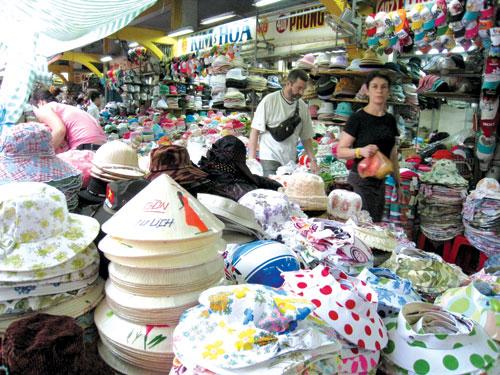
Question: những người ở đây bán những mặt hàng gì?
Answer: họ bán các loại nón mũ